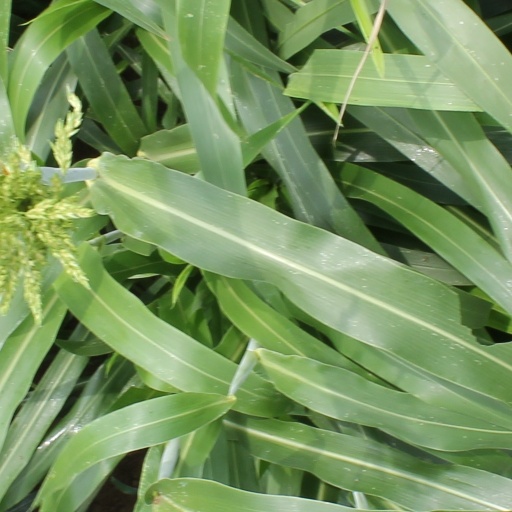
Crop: sorghum